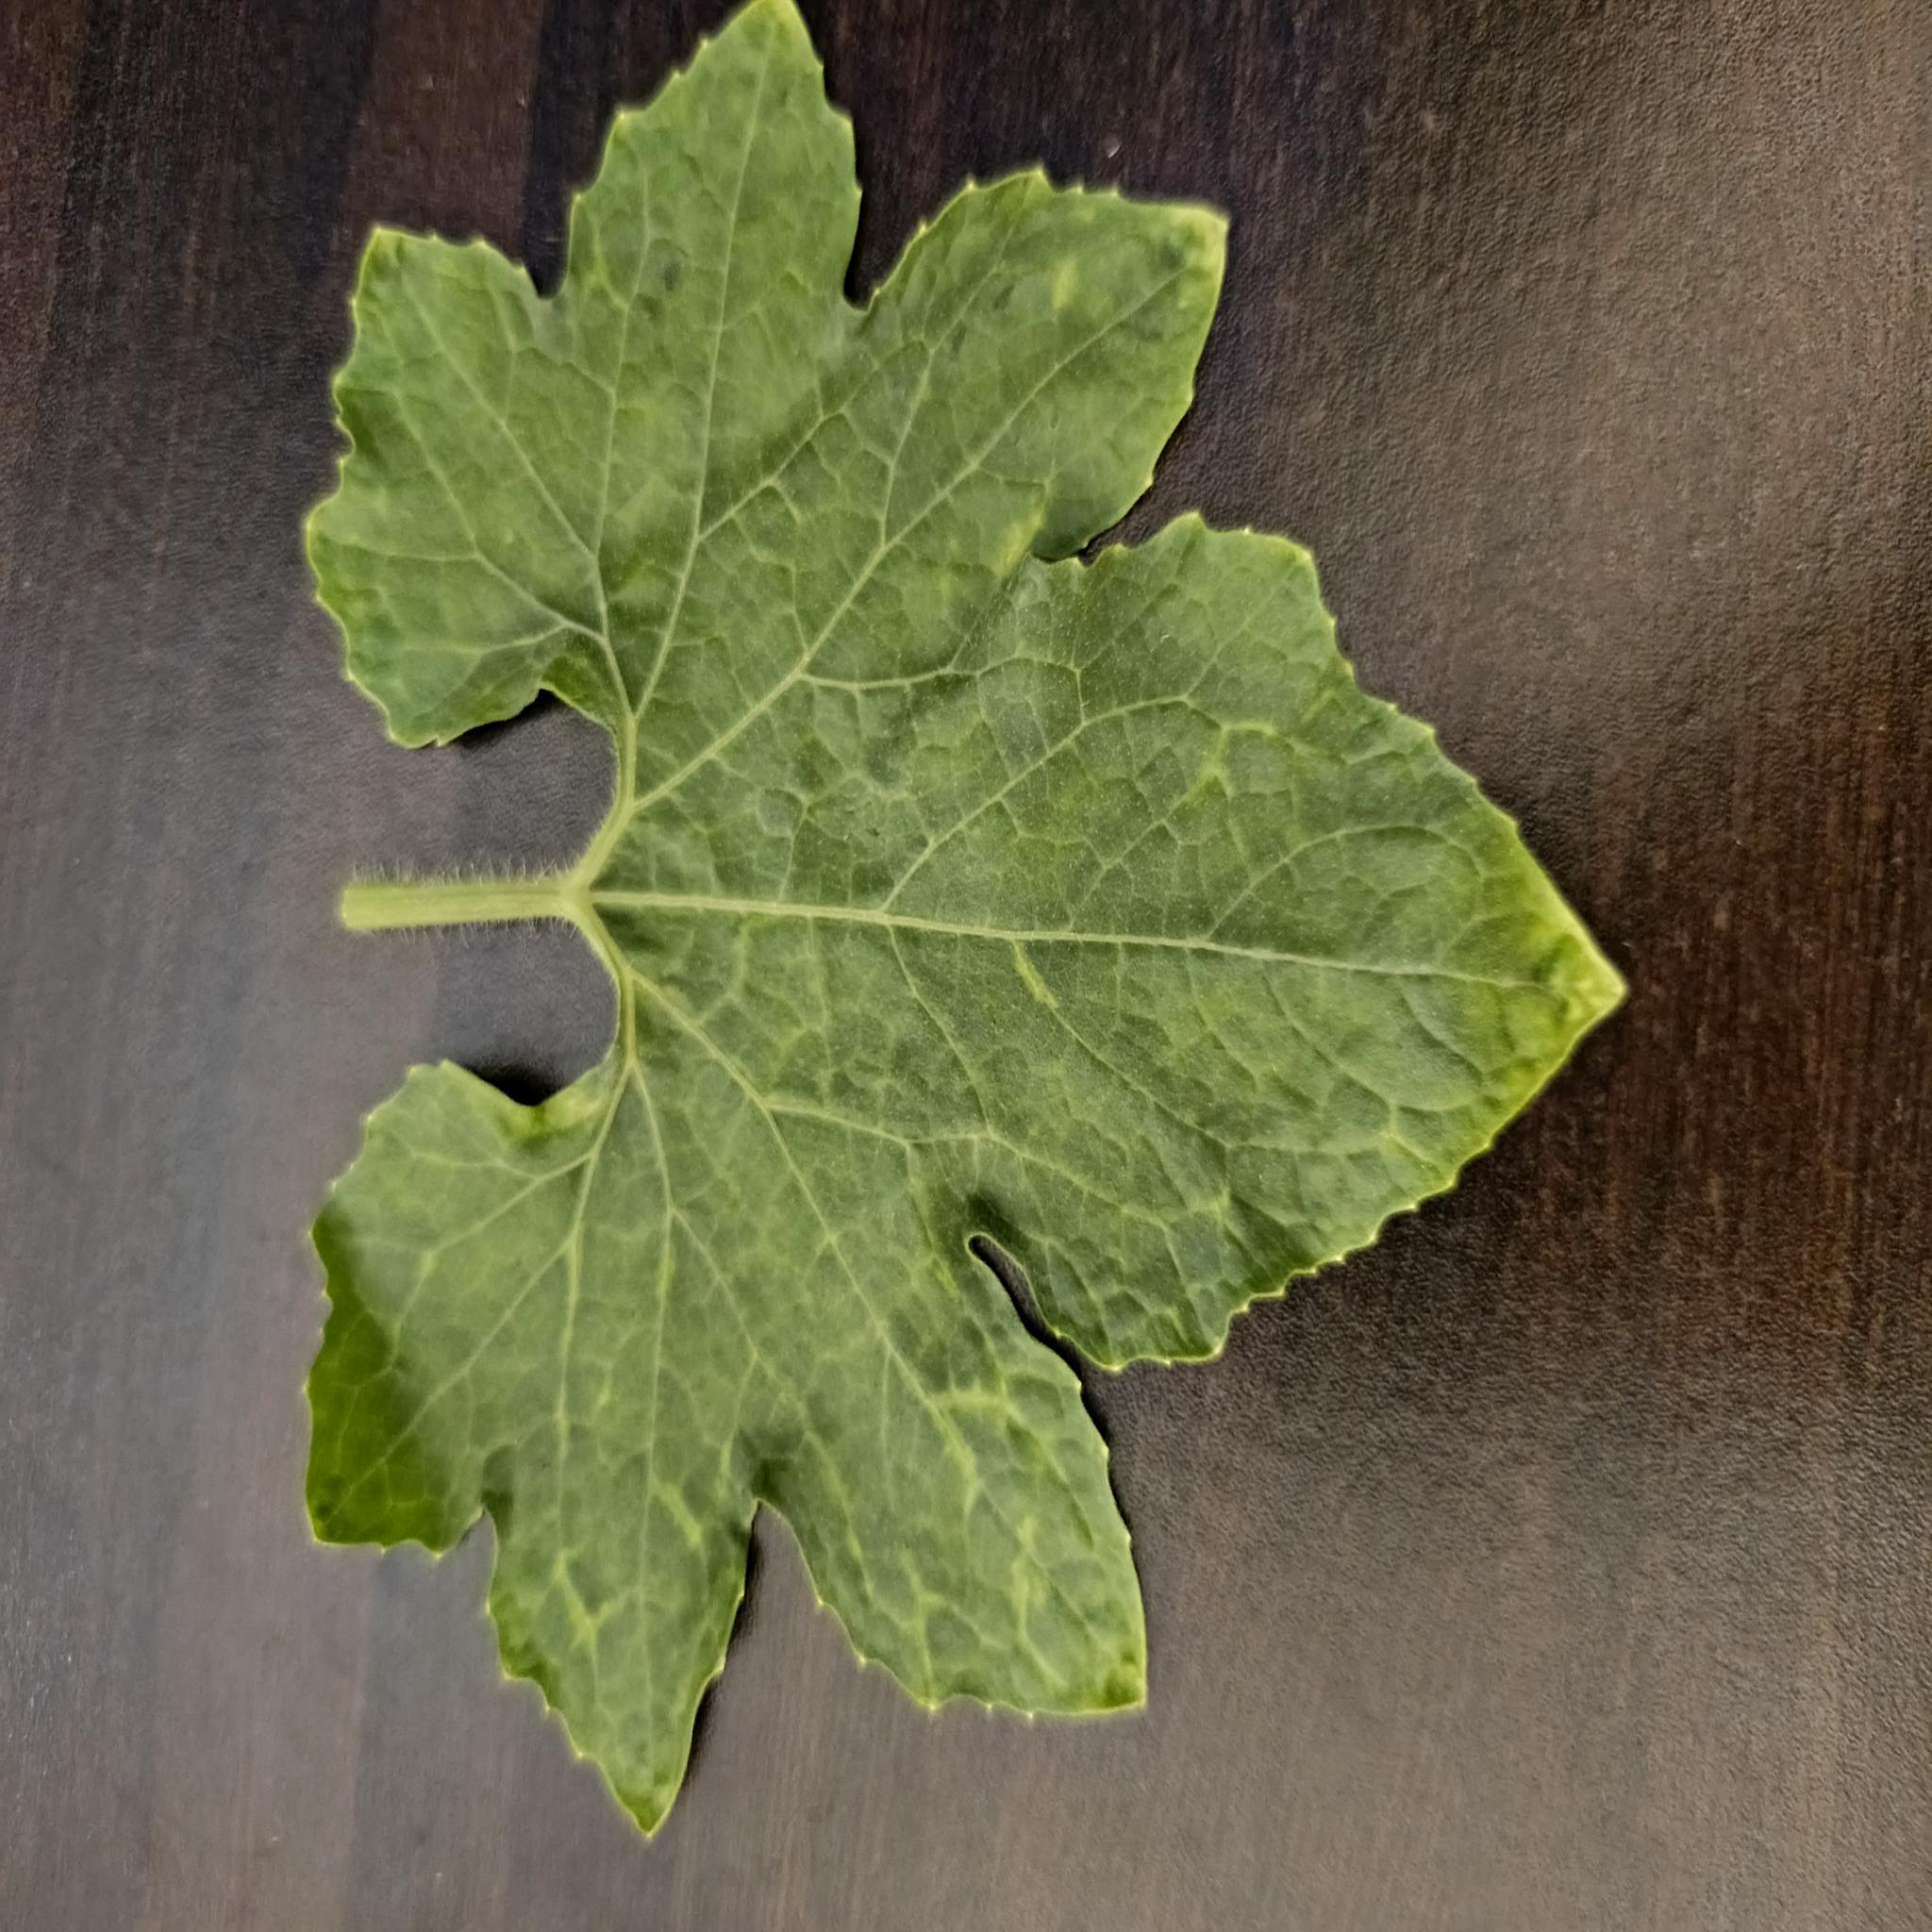
Label: Downy mildew